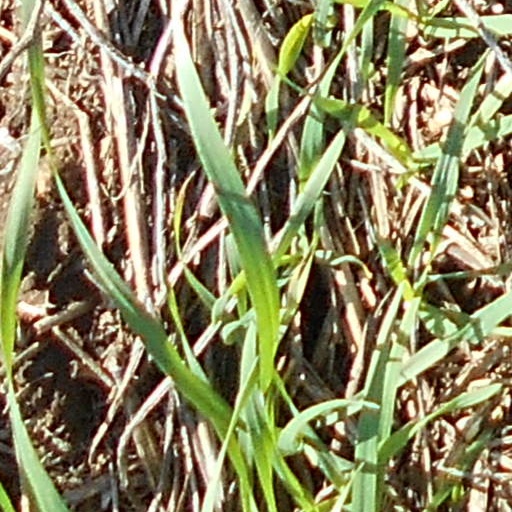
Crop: wheat